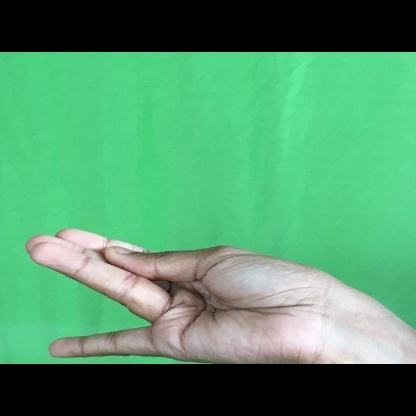
Mudra: Chaturam